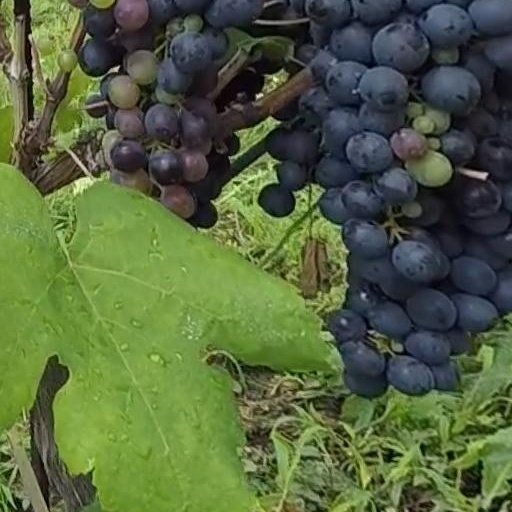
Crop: grape